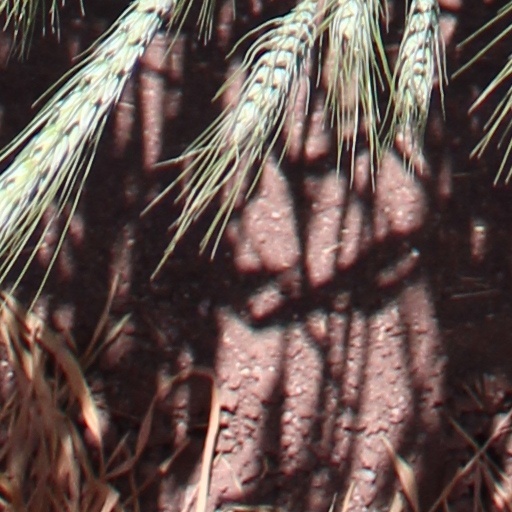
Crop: wheat